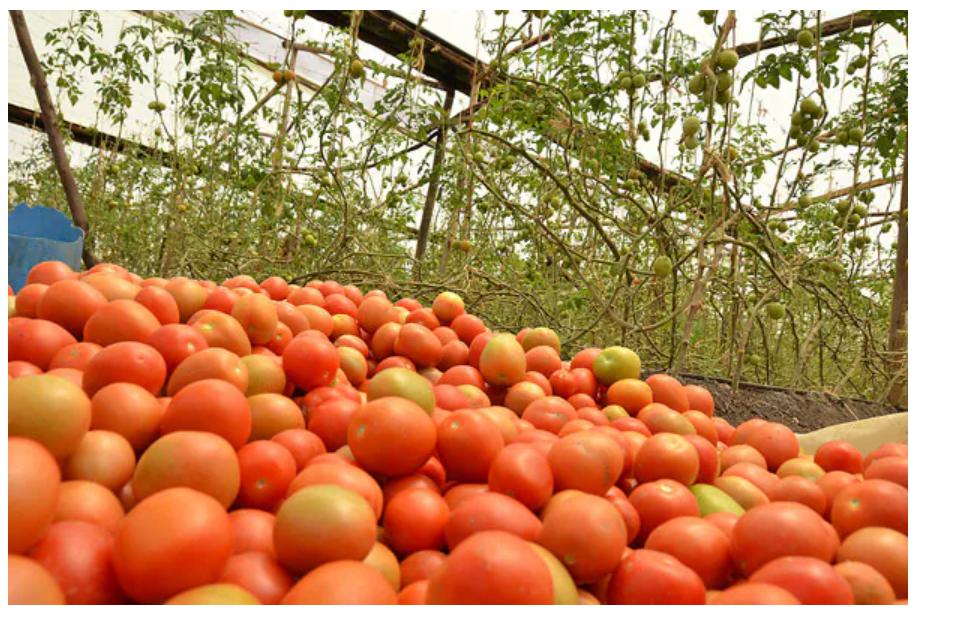
Mavuno ya zao aina ya nyanya yakiwa yamekusanywa katika eneo moja shambani, ili yakapate kuandaliwa tayari kwa ajili ya kusafirishwa kwenda sokoni ili yakapate kuuzwa.